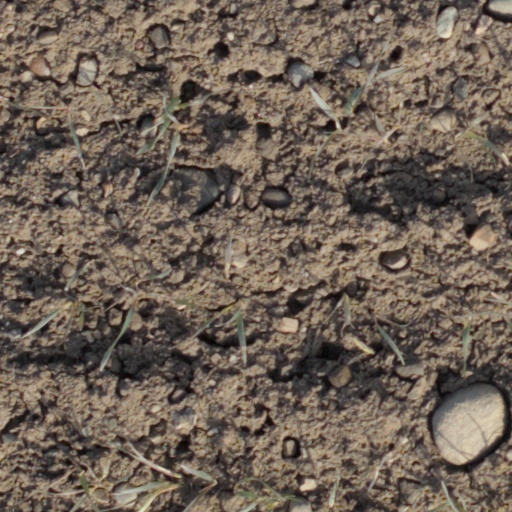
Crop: wheat